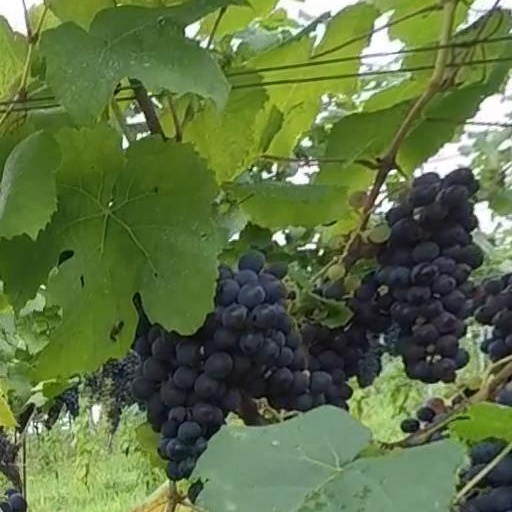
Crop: grape